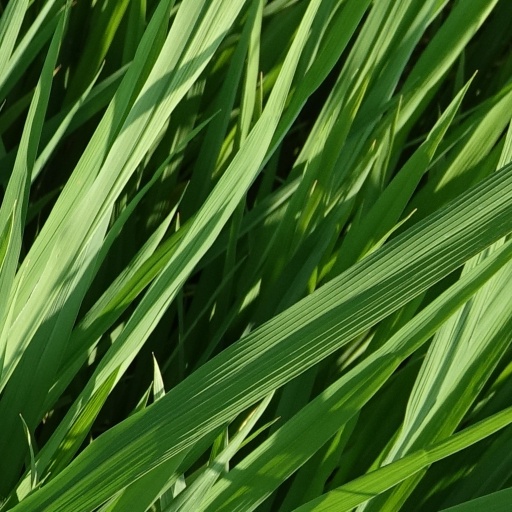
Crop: rice